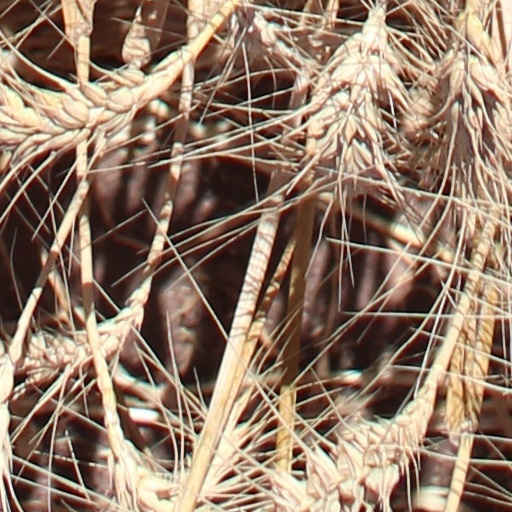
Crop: wheat